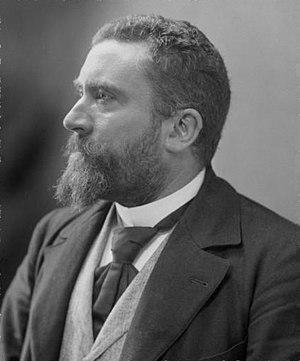
Jean Jaurès, 1898, par Nadar.